Combatives

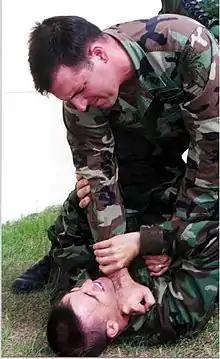
Training demonstration of a chokehold.

Combatives is the term used to describe the hand-to-hand combat systems primarily used by members of the military, law enforcement, or other groups such as security personnel or correctional officers. Combatives are based in martial arts but are not themselves distinct disciplines.